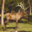
Label: deer